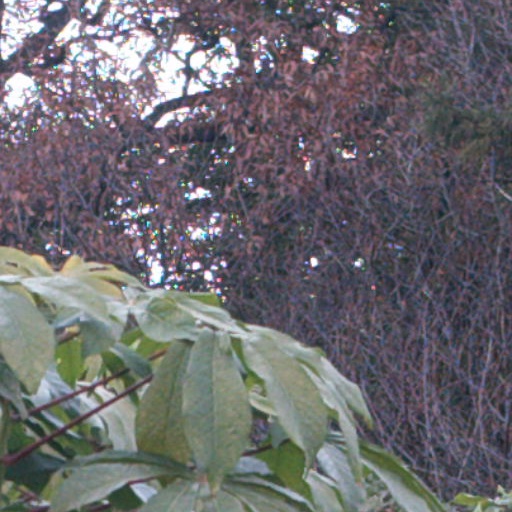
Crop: cassava